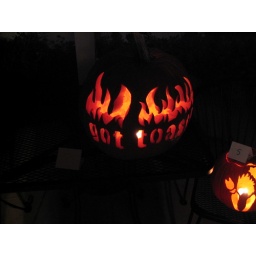
The flames looked especially cool lit up. Also, we have a cute scared cat in the corner.